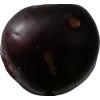
Label: plum